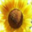
Label: sunflower